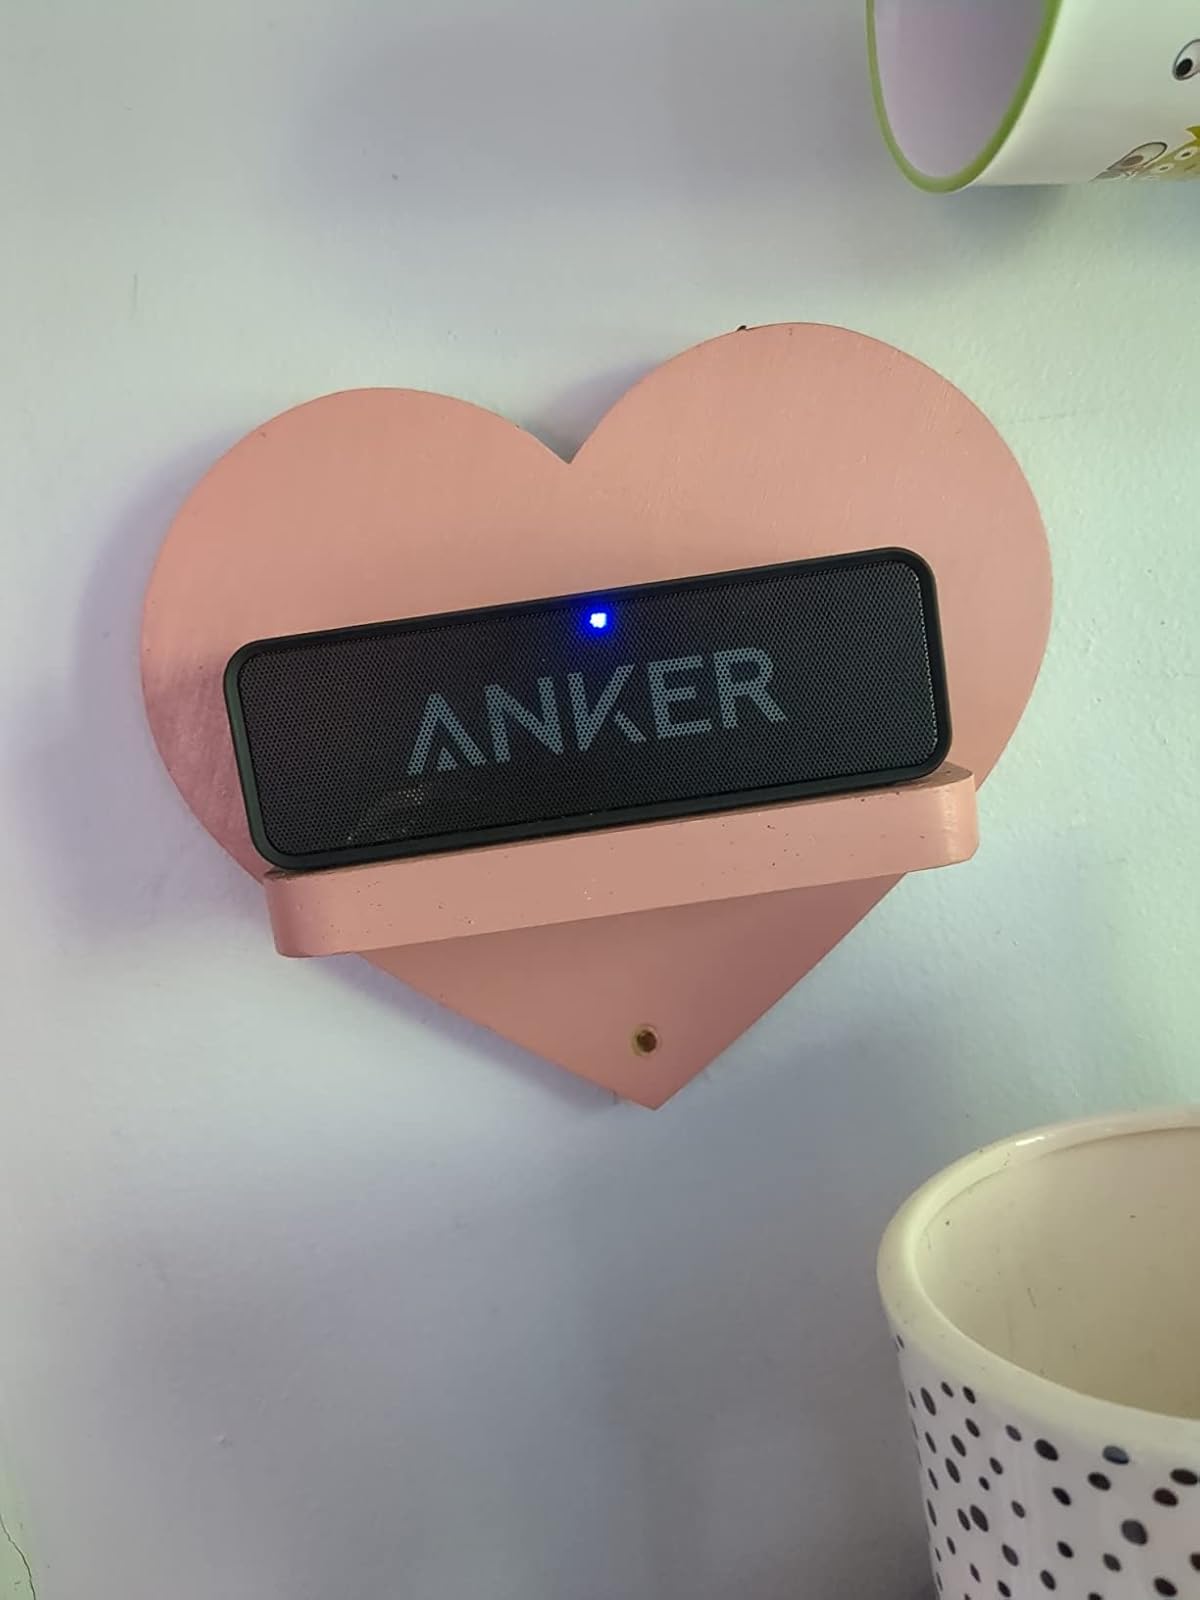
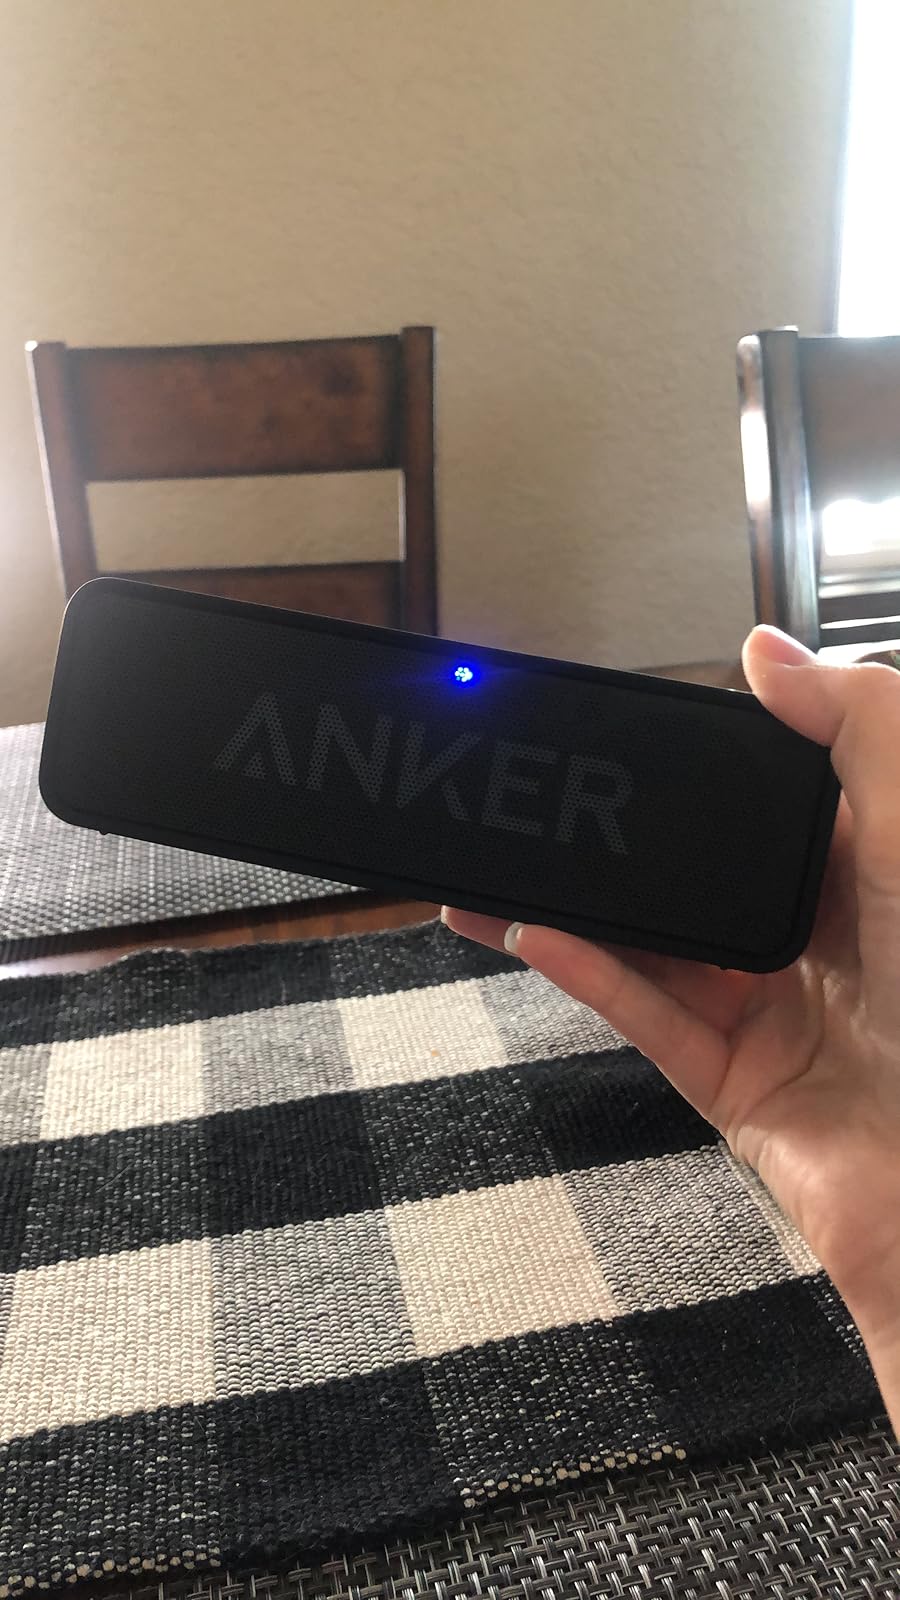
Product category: speaker
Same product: yes